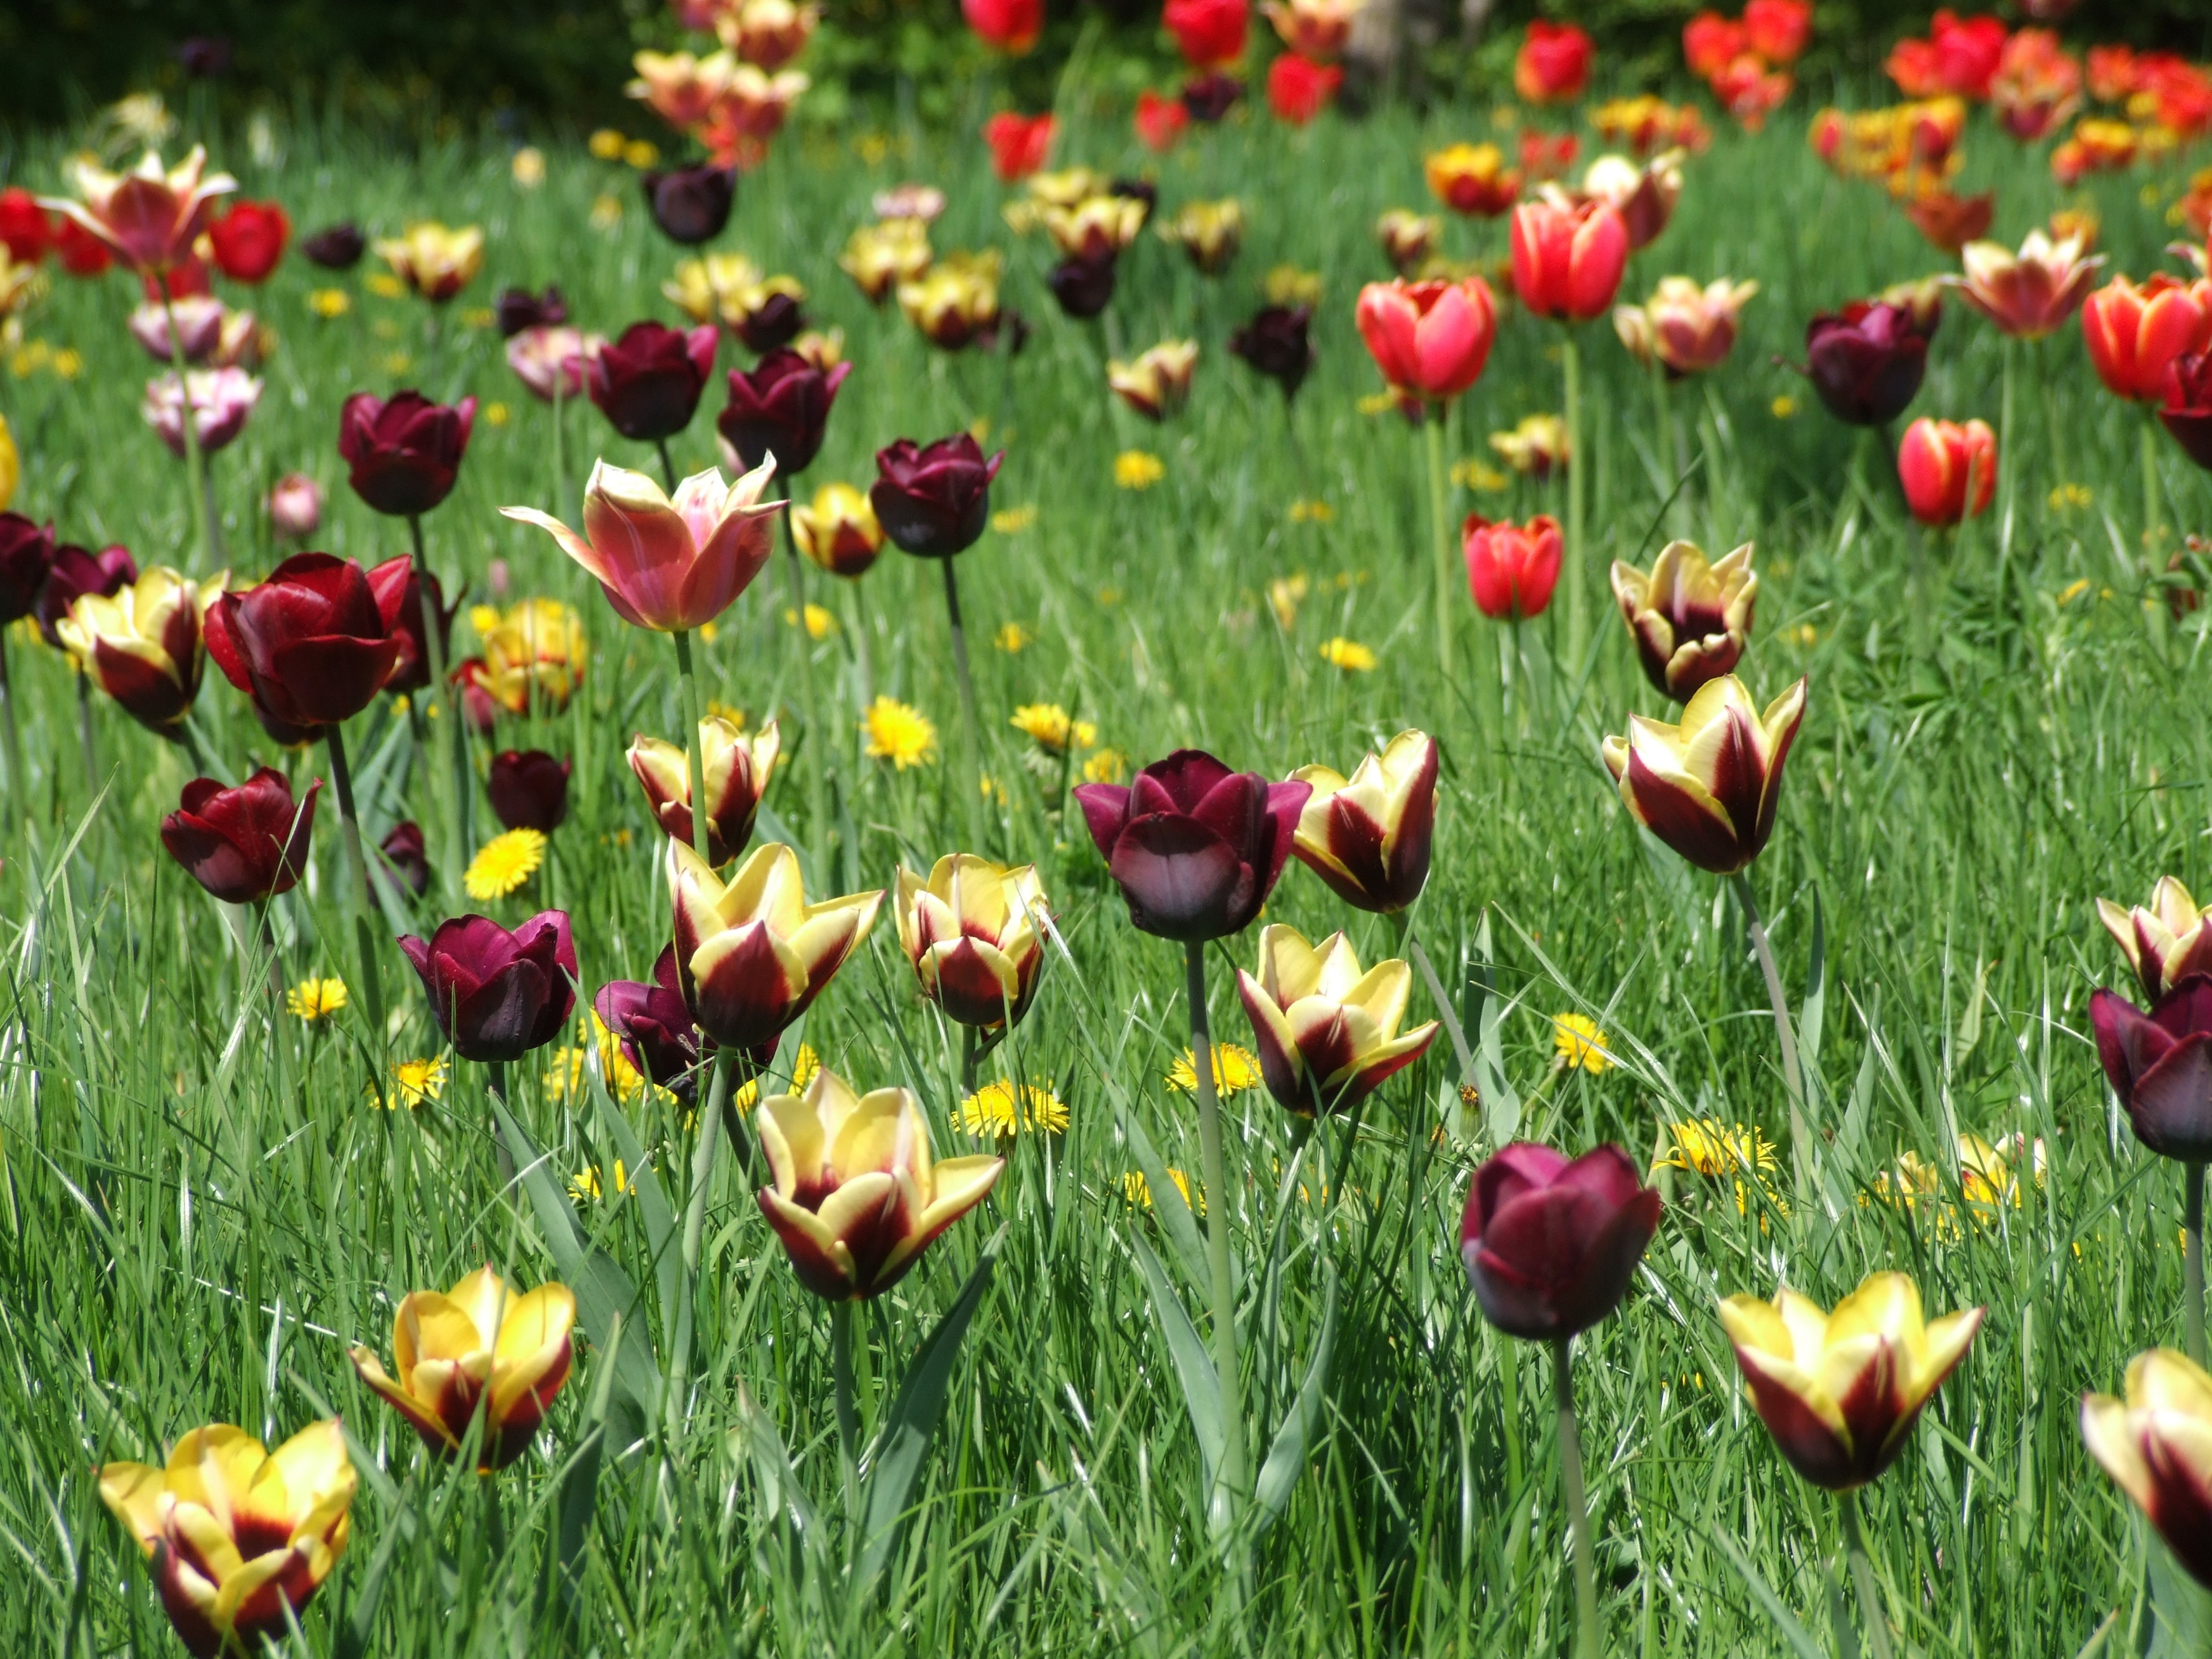
grass, plant, field, meadow, prairie, flower, petal, tulip, spring, botany, colorful, flora, wildflower, tulips, flower meadow, flowering plant, land plant